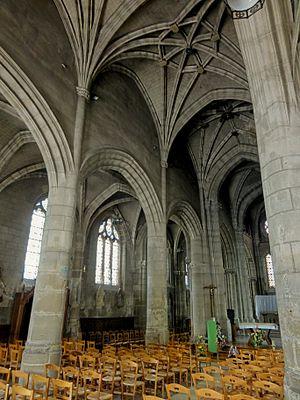
Nef, vue vers le nord-est.
L'église Saint-Pierre-et-Saint-Paul est une église catholique paroissiale située à Sarcelles, en France. Elle est architecturalement remarquable pour son clocher roman tardif avec une flèche en pierre ; son portail sud de style gothique flamboyant richement décoré ; et sa façade occidentale Renaissance qui suit un ordonnancement encore gothique. Le plan de l'église est très simple ; elle occupe une surface rectangulaire au sol et se subdivise en trois vaisseaux de six travées chacun, se terminant par un chevet plat. La Renaissance n'est pas présente à l'intérieur : les quatre premières travées correspondant à la nef sont flamboyantes, et les deux dernières travées correspondant au chœur sont de style gothique primitif et datent autour de 1220. Il peut paraître surprenant que le style roman n'est pas non plus présent à l'intérieur et que plus rien de la base du clocher n'est visible : elle a en effet été entièrement reprise en sous-œuvre lors de la construction du chœur gothique.